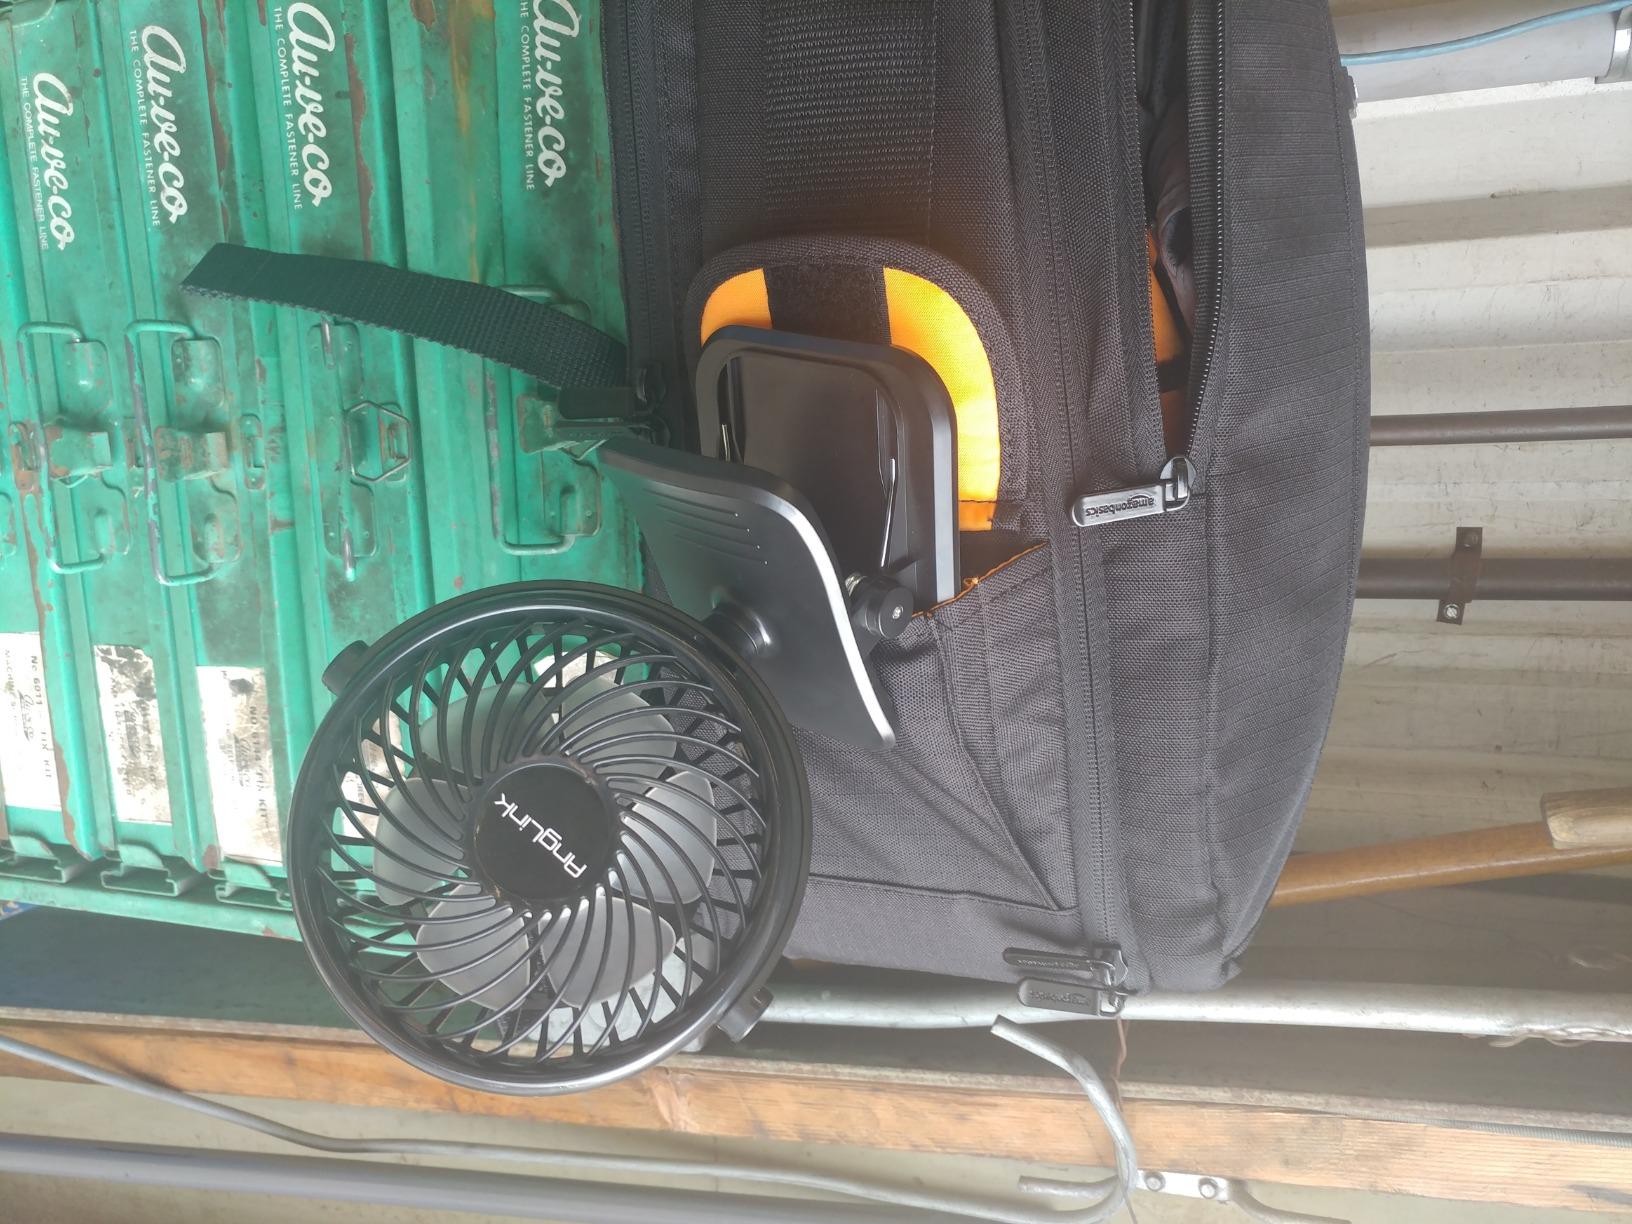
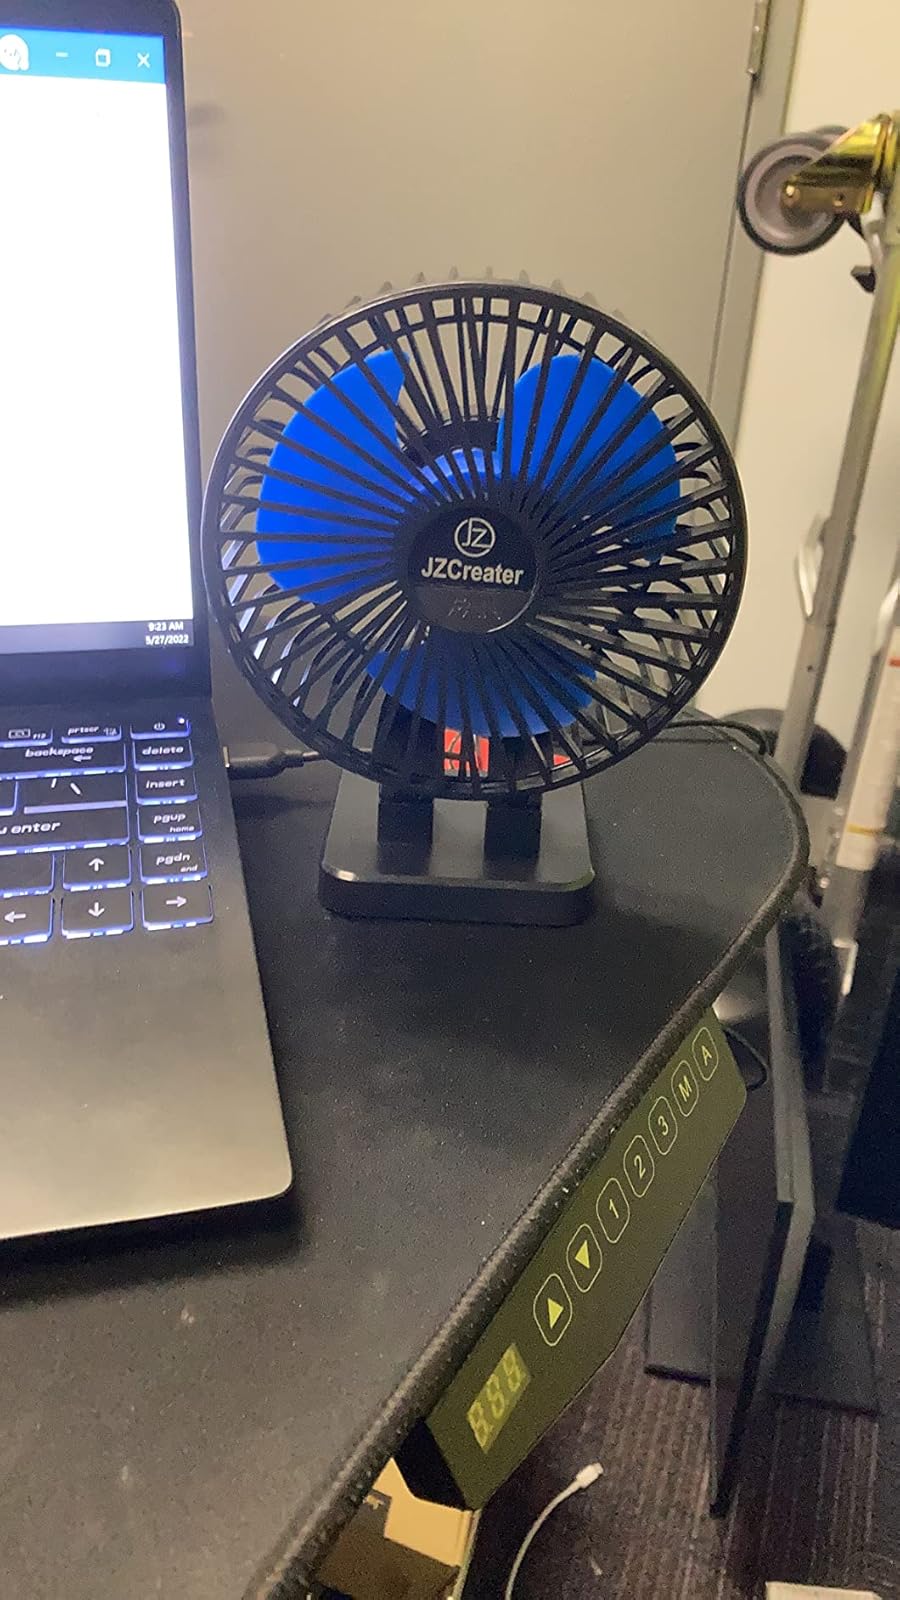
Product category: fan
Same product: no